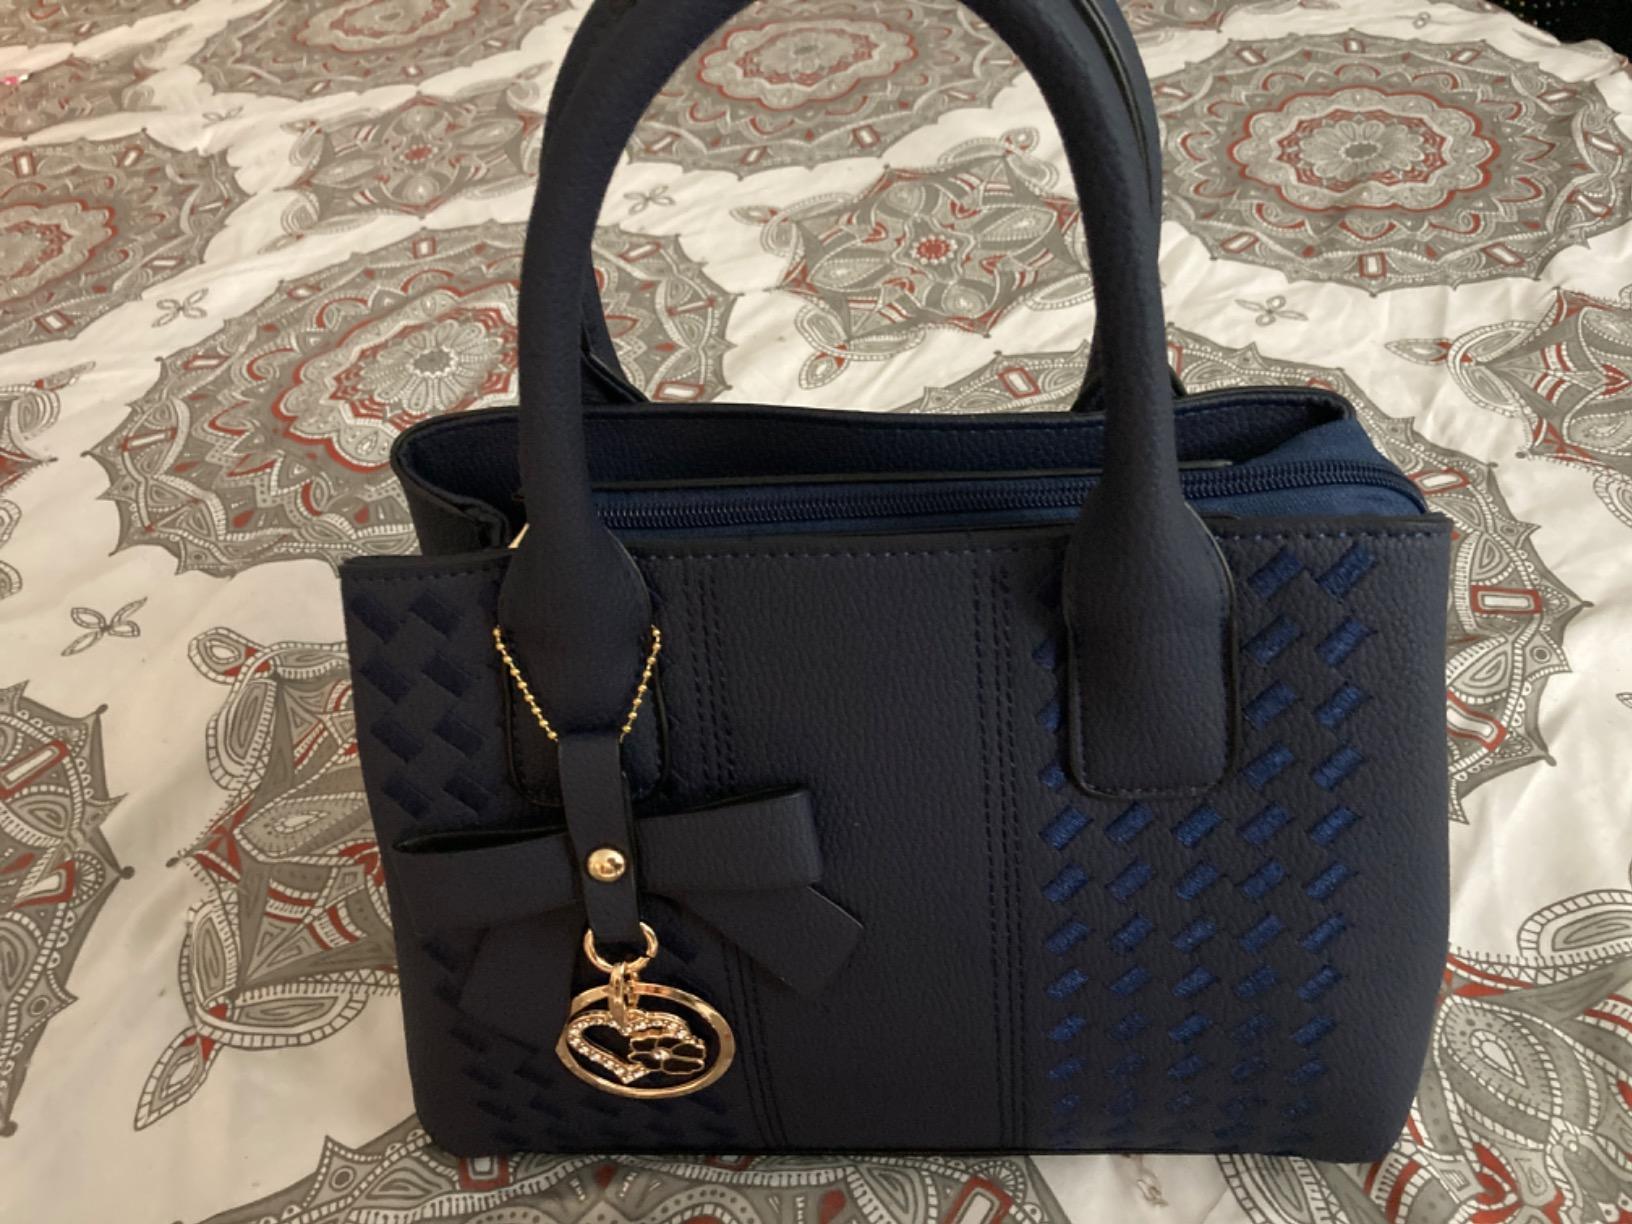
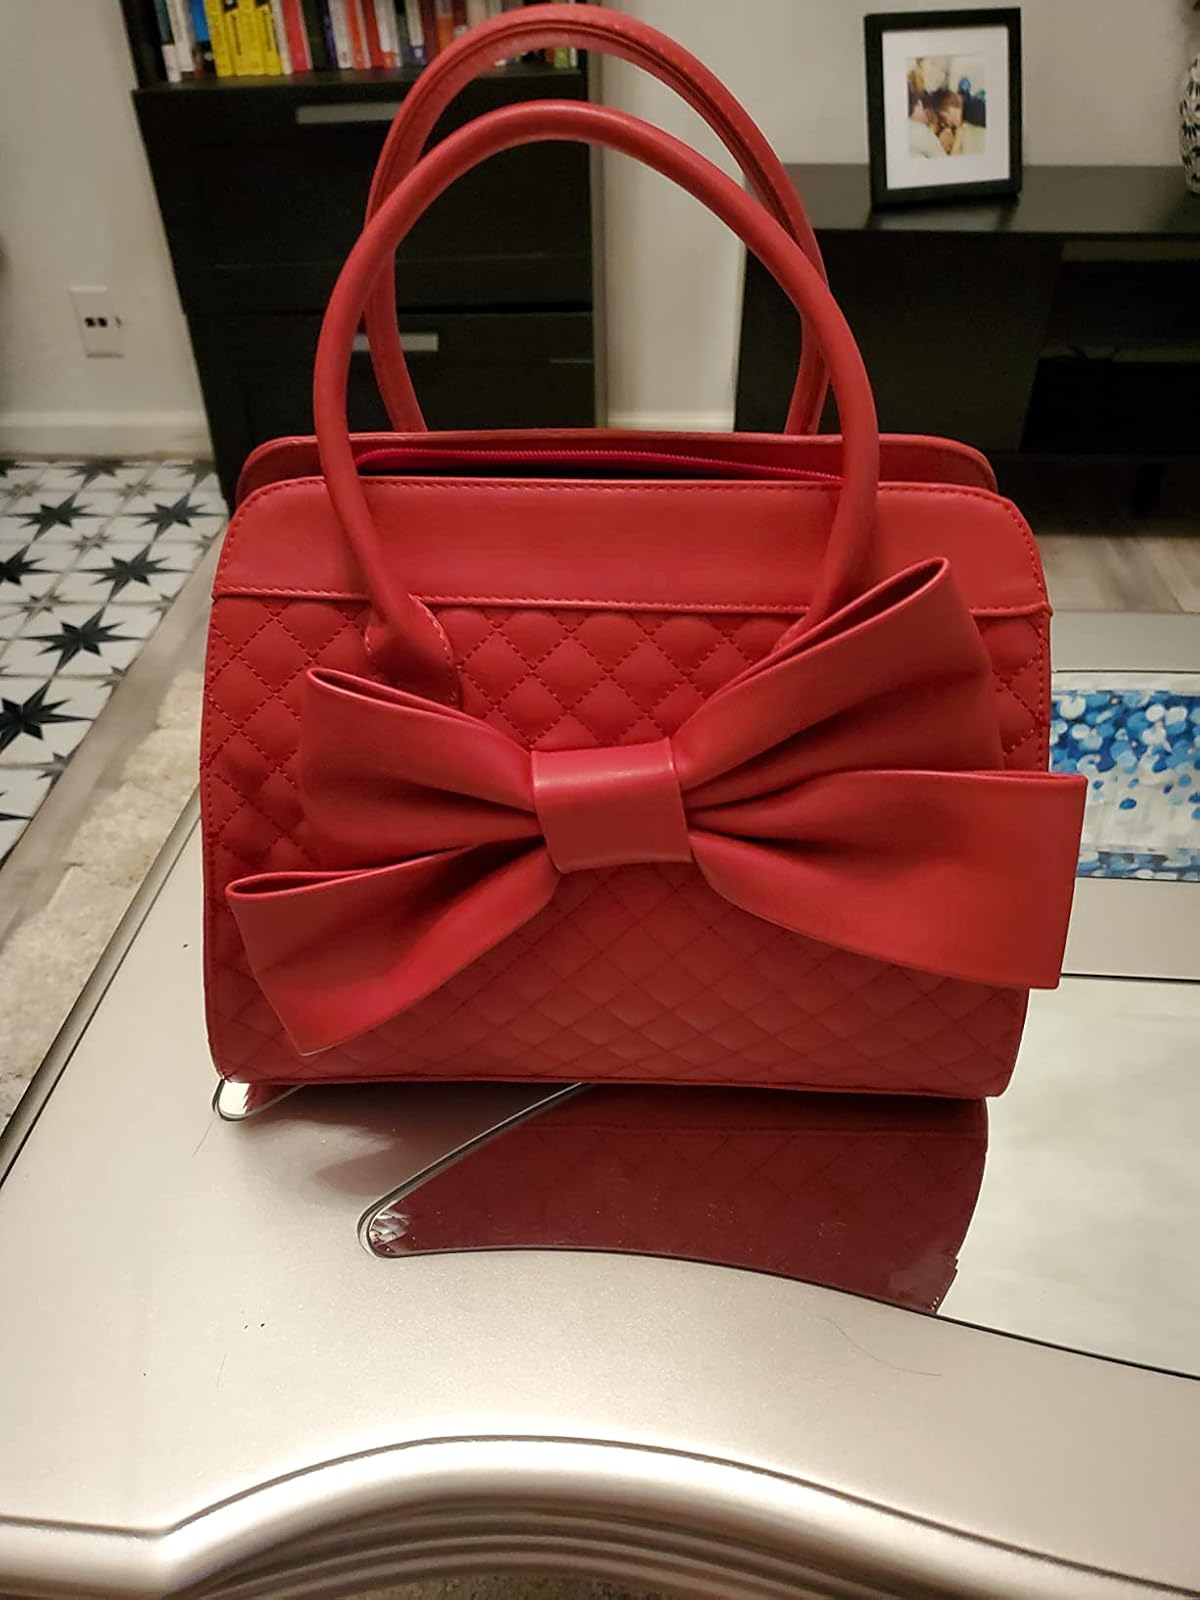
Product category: accessories_handbag
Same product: no